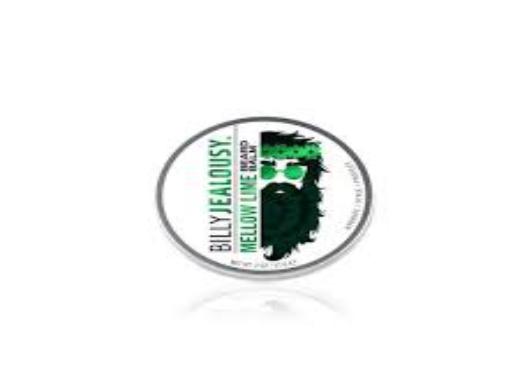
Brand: Billy Jealousy
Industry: Necessities